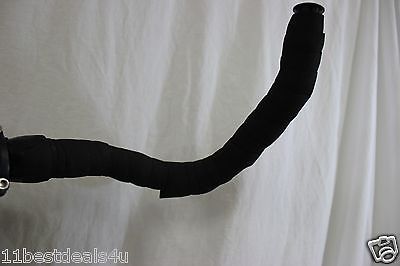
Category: bicycle